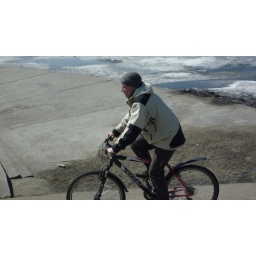
Stayed two nights in Irkutsk, a cross roads for the trans-siberian, trans-manchurian railroad.